George Hunn Nobbs

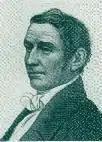
George Hunn Nobbs (from an engraving by H. Adlard)

George Hunn Nobbs (16 October 1799 – 5 November 1884) baptised George Hunn was an English missionary on Pitcairn Island and later Norfolk Island, where many of his descendants still live today.